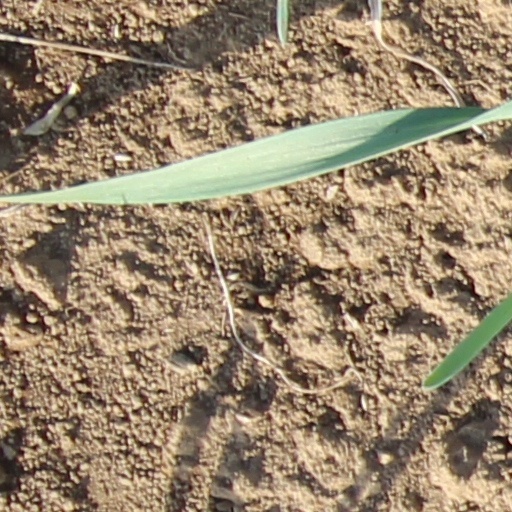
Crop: wheat